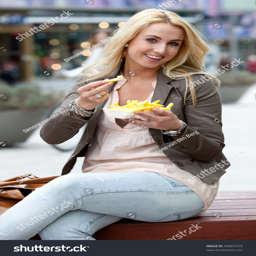
pretty young girl in the city eating fries with mayonnaise